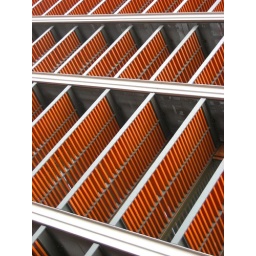
A very modern building near the train station in Toulouse, France.